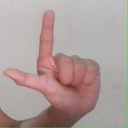
अक्षर: ल